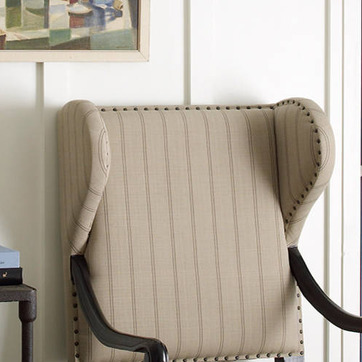
Material: fabric